A. J. Green

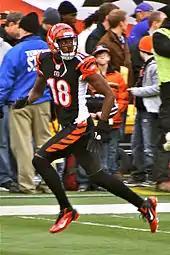
Green in 2011

Green was selected in the first round with the fourth overall pick in the 2011 NFL Draft by the Cincinnati Bengals. He became the highest drafted wide receiver in Georgia school history, breaking the mark set by Lindsay Scott, who went 13th overall in 1984. On July 28, 2011, Green agreed to a four-year contract with the Cincinnati Bengals worth $19.6 million. After signing with the Cincinnati Bengals, Green became a member of School of the Legends (SOTL) in 2011. Green was featured in the 2011 NFLPA Rookie Debut "One Team" Celebration which streamed live on YouTube from New York City's Cipriani Wall Street. The event was produced by SOTL, a licensed partner of the NFLPA, and employed YouTube's live streaming platform.